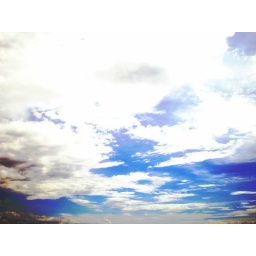
enjoyed the view of the clear blue sky before we went in the oceanarium